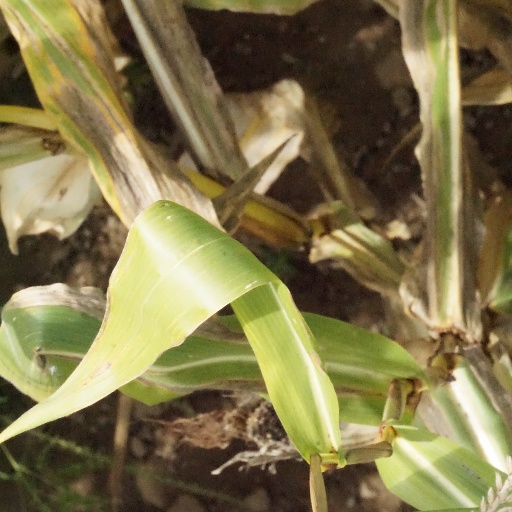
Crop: maize; corn